The City of New York vs. Homer Simpson

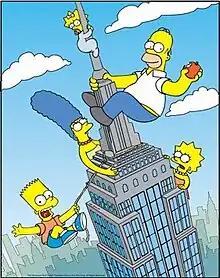
One of the promotional cards for the episode, featuring the Simpson family atop the Empire State Building.

"The City of New York vs. Homer Simpson" is the first episode of the ninth season of the American animated television series "The Simpsons". It was originally broadcast on Fox in the United States on September 21, 1997, as the 179th episode of the series. The episode features the Simpson family traveling to Manhattan to recover the family car, which was taken by Barney Gumble and abandoned outside the World Trade Center, where it had been repeatedly posted with parking tickets, and disabled with a parking boot.